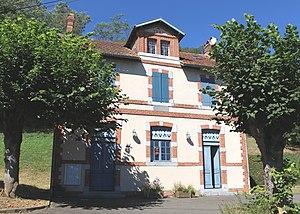
Mairie de Villefranque (Hautes-Pyrénées)
Villefranque est une commune française située dans le département des Hautes-Pyrénées, en région Occitanie.